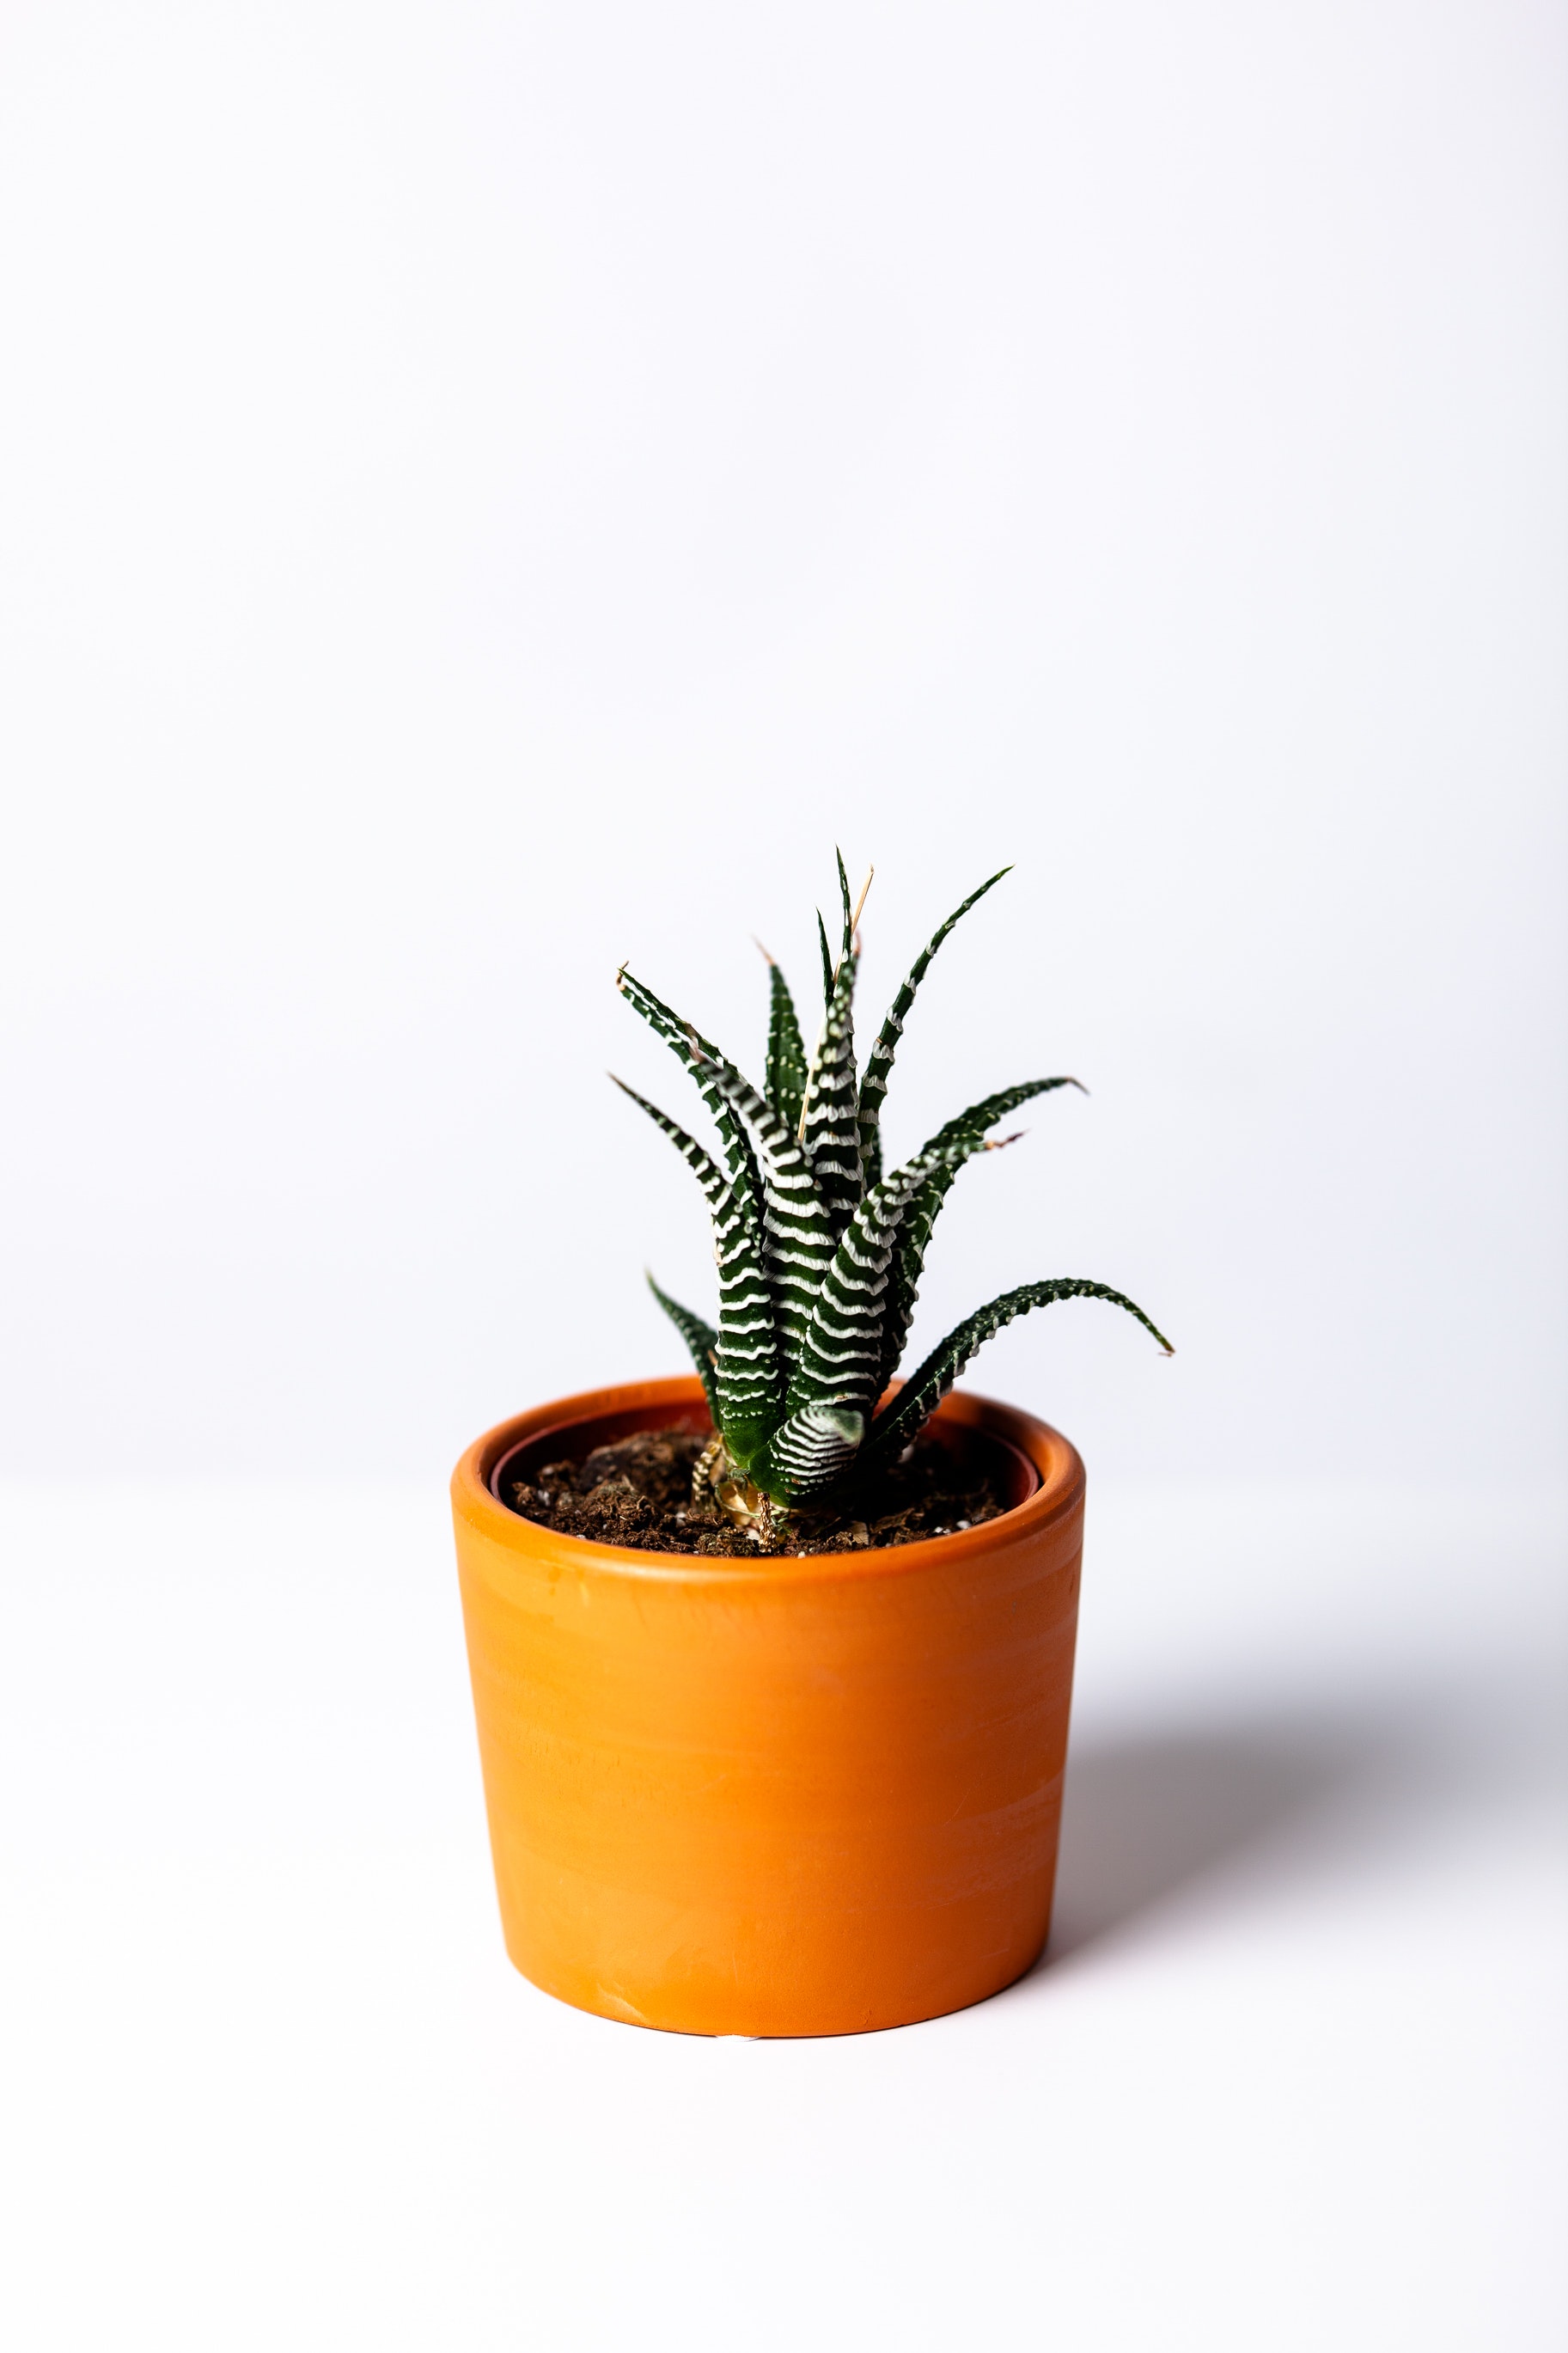
plant, flowerpot, cactus, houseplant, aloe, pineapple, agave